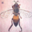
Label: bee